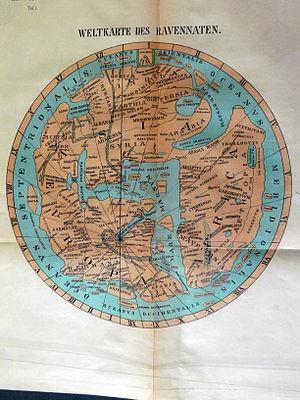
L'Anonyme de Ravenne est un géographe du VIIᵉ siècle, auteur d'une Cosmographie.